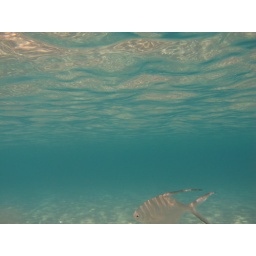
Look how clear the water is. It was like being in a pool or a tub.